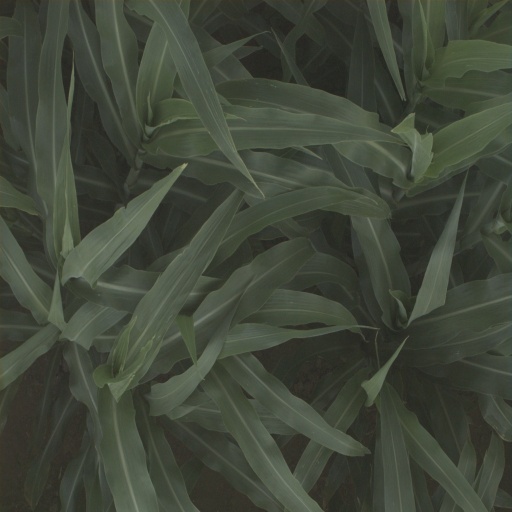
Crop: sorghum